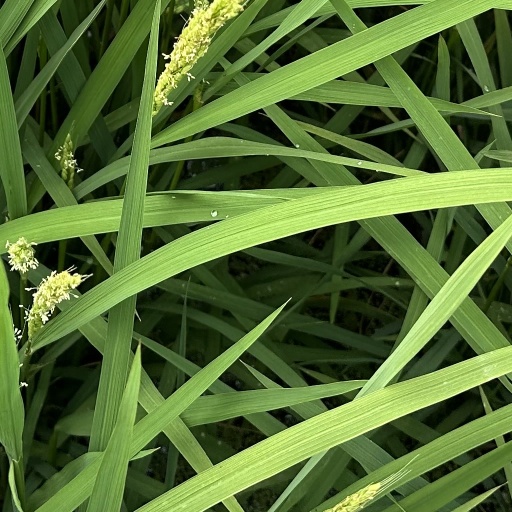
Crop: rice